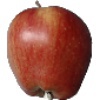
Label: Apple Red 1